Adana Toros BYZ

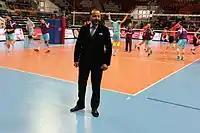
Ertuğrul Doğaner

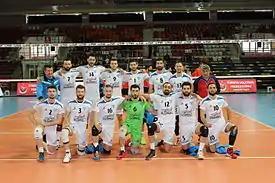
Team 2015/16

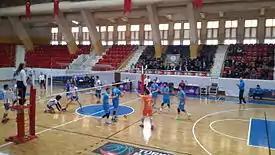
During a home game

Adana Toros started the season with 14 new players, including the Austrian national player Thomas Zass. The team finished the group stage at the top with 23 wins in 25 games, losing only 10 sets in total. At semi-final play-off stage in Ankara, the team won all the three games without losing a set.